Grand Jury (film)

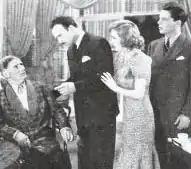
Shot film, showing (from l. to r.) Stone, Thomas, Latimer, and Davis

In the first week of July, several other actors were added to the cast. They were Frank M. Thomas, Harry Jans, "Big Boy" Williams, Russell Hicks, Moroni Olsen, Thomas E. Jackson, Harvey Clark, William Bailey, Robert Fiske, and Billy Arnold. Other actors added to the cast in early July were Edward Gargan, Sid Jarvis, J.C. Fowler, Jack Gardner, Robert Middlemass, and Henry Roquemore. The movie was still shooting into July. The film had its premiere in New York City at the RKO Palace on July 31, 1936, with its official widespread opening the following week, on August 7. In August the National Legion of Decency gave the film an A-1 rating, meaning it was classified as unobjectionable for general audiences.